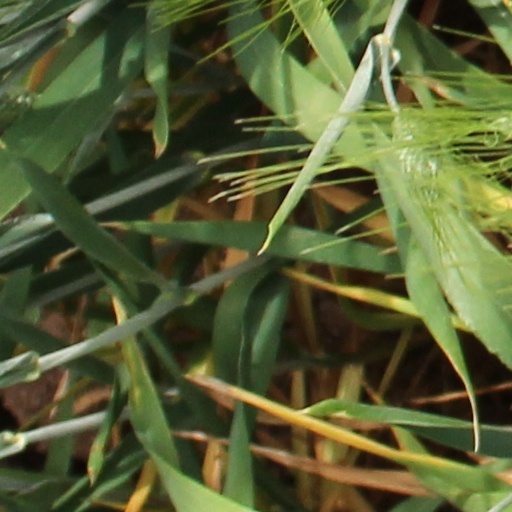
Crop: wheat